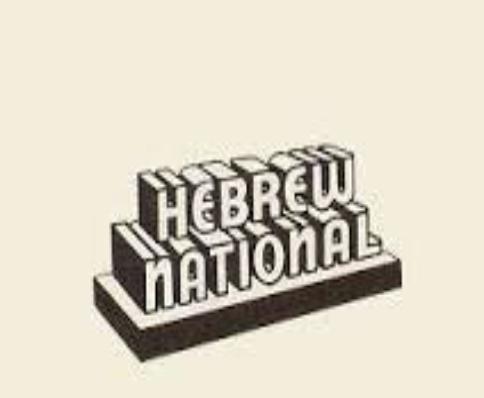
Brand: Hebrew National
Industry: Food